Pregnancy rate

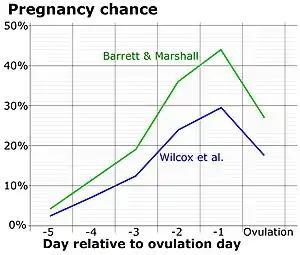
Chance of fertilization by menstrual cycle day relative to ovulation.

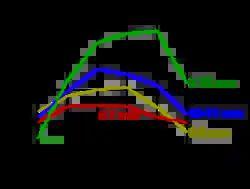
Pregnancy rates in ovulation induction, as functions of the size of the leading follicle as measured by transvaginal ultrasonography at days 11 - 13 (bottom scale), as well as the thickness of the endometrial lining (4 different curves).

The time with the highest likelihood of pregnancy resulting from sexual intercourse covers the menstrual cycle time from some 5 days before until 1 to 2 days after ovulation. In a 28‑day cycle with a 14‑day luteal phase, this corresponds to the second and the beginning of the third week. A variety of methods have been developed to help individual women estimate the relatively fertile and the relatively infertile days in the cycle; these systems are called fertility awareness.